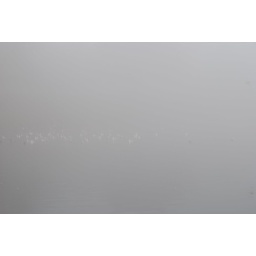
birds taking a swim in the lake